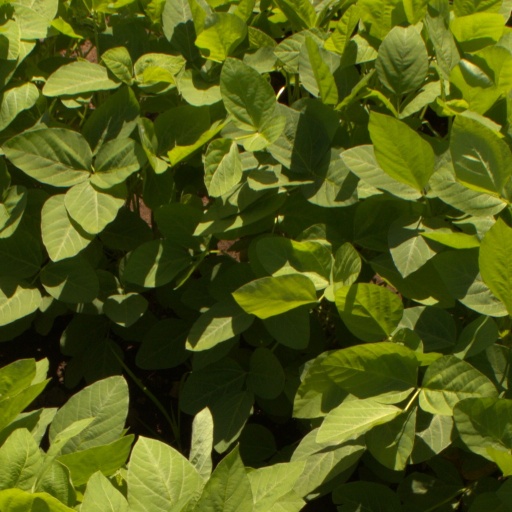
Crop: soybean